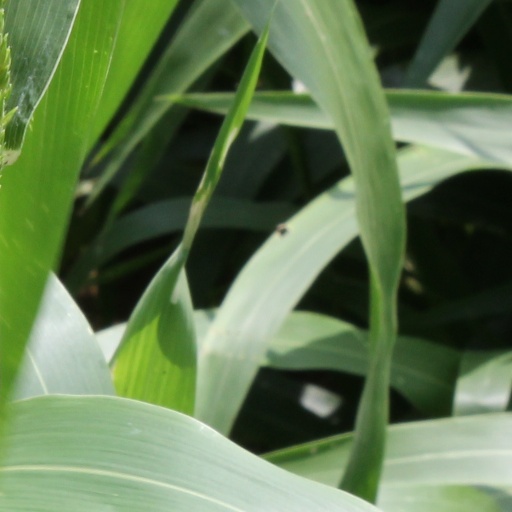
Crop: sorghum